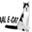
Label: cat